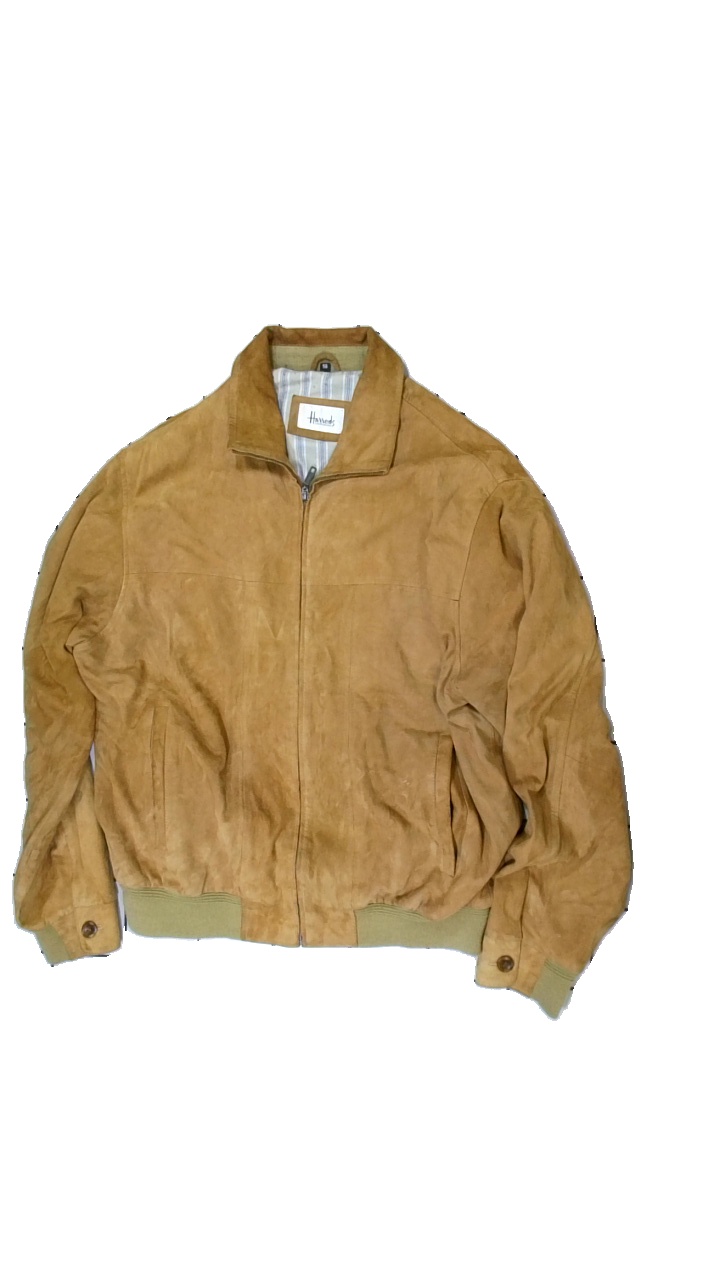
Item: Jacket (Men)
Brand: Harrods Knightsbridge
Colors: Brown
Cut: Loose
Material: Outer: 100% silk, lining: 100% polyster
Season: All
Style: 80s
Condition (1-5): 2
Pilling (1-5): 2
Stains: Minor
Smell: Minor
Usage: Reuse
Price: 50-100